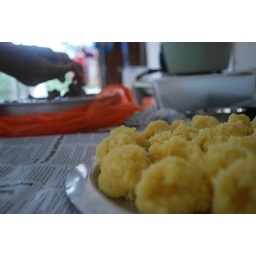
black ku cake (in peranakan, &amp;quot;kue ku itam&amp;quot;) in the making... the green bean paste. 2/6